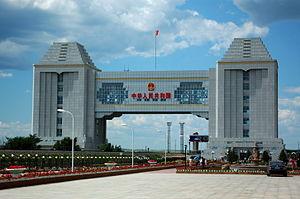
Manzhouli, parfois translittéré : Mandchouli, étable en janvier 1941, est une ville de la région autonome de Mongolie-Intérieure en Chine. C'est une ville-district placée sous la juridiction administrative de la ville-préfecture de Hulunbuir.